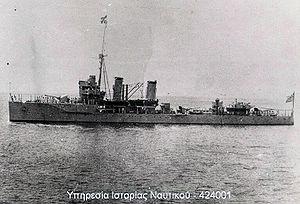
Le croiseur Elli est un croiseur léger grec de 2 600 tonnes nommé ainsi en référence à la bataille d'Elli, un épisode de la Première Guerre balkanique durant lequel le royaume de Grèce s'est montré victorieux.